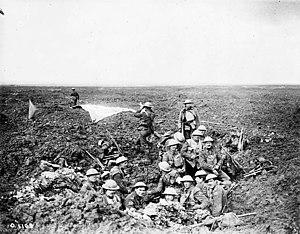
Le 28e Bataillon installant un poste de transmission pendant la bataille de la crête de Vimy
The Royal Regina Rifles sont un régiment d'infanterie de la Première réserve de l'Armée canadienne. Il fait partie du 38ᵉ Groupe-brigade du Canada au sein de la 3ᵉ Division du Canada et est stationné à Regina en Saskatchewan.